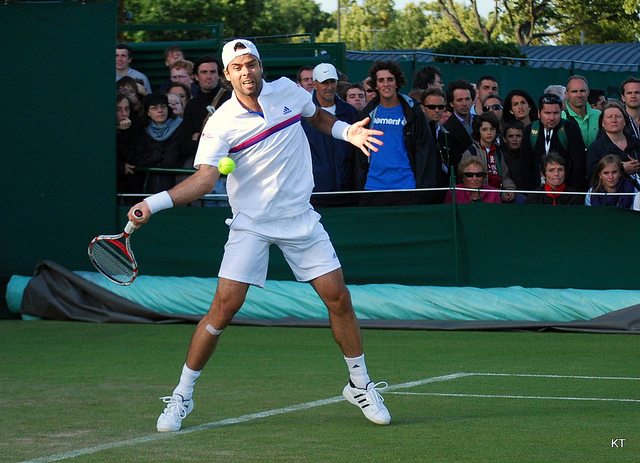
vận động viên tennis nam đang cầm vợt thi đấu trên sân